Boy band

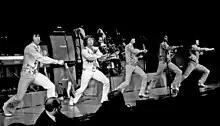
The Osmonds

Although the term "boy band" was not commonly used then, the earliest predecessors of this format were groups such as the Jackson 5 and the Osmonds which helped form the template for boy bands. The Jackson 5 were a sibling group that established many musical conventions that boy bands follow. For instance, their music featured close harmonies from soul music and catchy pop hooks influenced as much as they were by Motown and acts like the Supremes. The group also incorporated choreographed dance moves to their performances. All members of the band sang, which is a common convention of a boy band, as opposed to having a front man and the rest on instruments; thus, no one person dominated the stage. Also a sibling group, The Osmonds first started singing barbershop music for local audiences, before being hired to perform at Disneyland early in their career. Their appearance in a televised Disney special earned them additional TV spots, such as "The Andy Williams Show" and "The Jerry Lewis Show".